Kidnapping of Mary Agnes Moroney

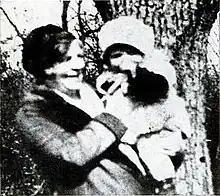
Mary Agnes Moroney ("right") and her mother ("left")

Mary Agnes Moroney (May 10, 1928 – October 20, 2003) was an American woman who as a child was kidnapped from her home in Chicago, Illinois, on May 15, 1930. The case was heavily covered by both local and national media. Mary Agnes' kidnapping is the oldest case of this nature in the files of the Chicago Missing Persons Bureau.